Stop Line 3 protests

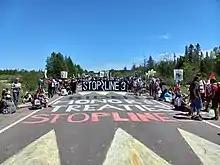
Following a march to the headwaters of the Mississippi River on June 7, 2021, protesters chalked messages on a bridge near a Line 3 construction site

Community organizers have established ceremonial lodges and resistance camps along the length of pipeline. Among them is the Welcome Water Protectors Center which serves as an introduction to other camps.